Zombie Hut

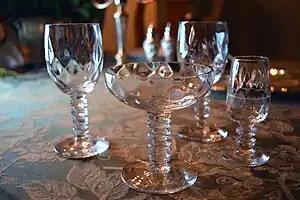
Bryce Brothers, Tiki style cocktail glasses from the Sacramento Zombie Hut

New owners, Ed and Beatrice Hill hired architect Leonard Starks in 1954 to assist in the interior décor's remodel. Mr. Starks was best known for his theatre design which included the Alhambra Theater in Sacramento, where its 1927 opening featured the first talking picture on the west coast. The interior had bamboo décor with thatched roof, blowfish lamps to light tables, canoes hanging from the ceiling and Hawaiian themed art, masks and tiki idols as well as stuffed animal trophies from Quaresma and Hill's hunting trips. The restaurant served quality cuisine that included prime rib, steak, scampi, scallops, lobster and roast pig on the weekends and special events.